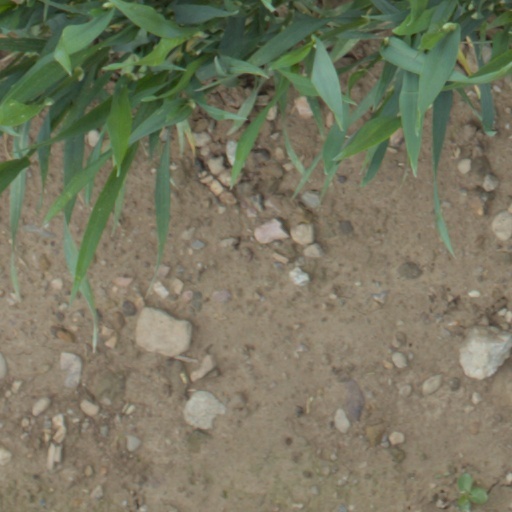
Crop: wheat